Ambient occlusion

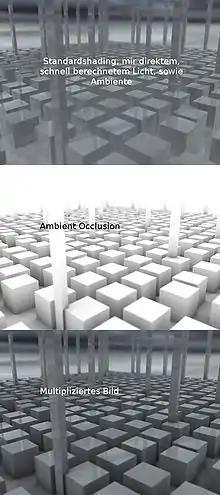
The ambient occlusion map (middle image) for this scene darkens only the innermost angles of corners.

In 3D computer graphics, modeling, and animation, ambient occlusion is a shading and rendering technique used to calculate how exposed each point in a scene is to ambient lighting. For example, the interior of a tube is typically more occluded (and hence darker) than the exposed outer surfaces, and becomes darker the deeper inside the tube one goes.